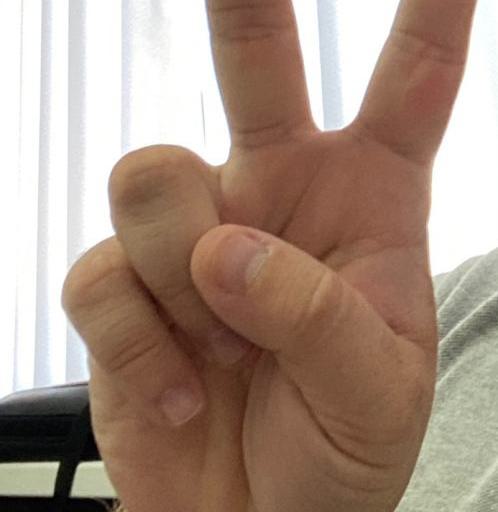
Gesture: peace